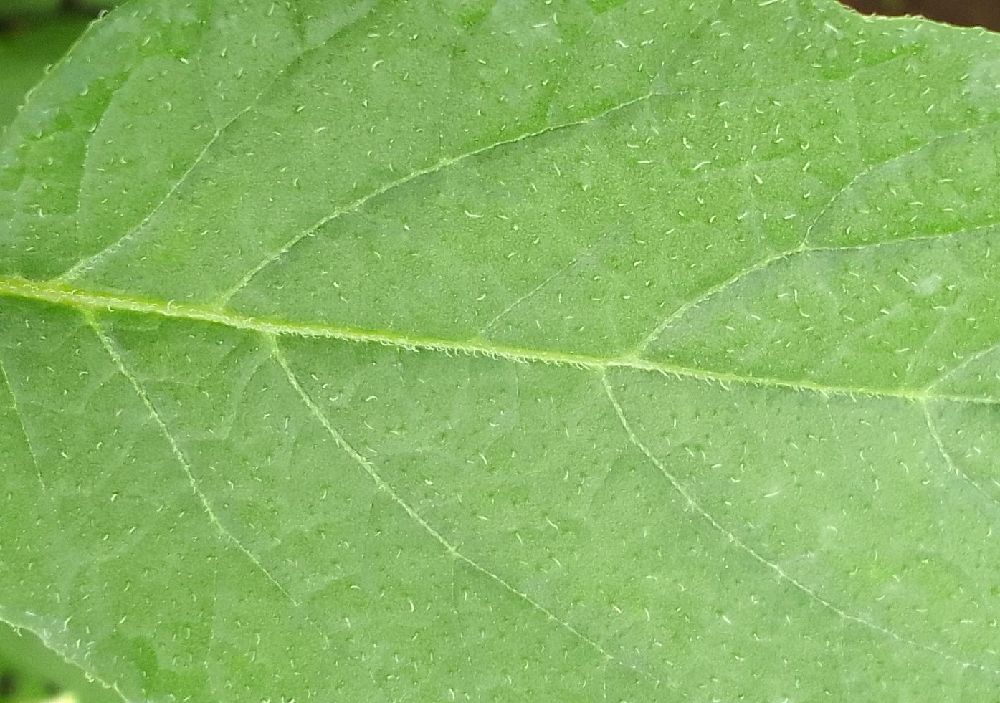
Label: Healthy